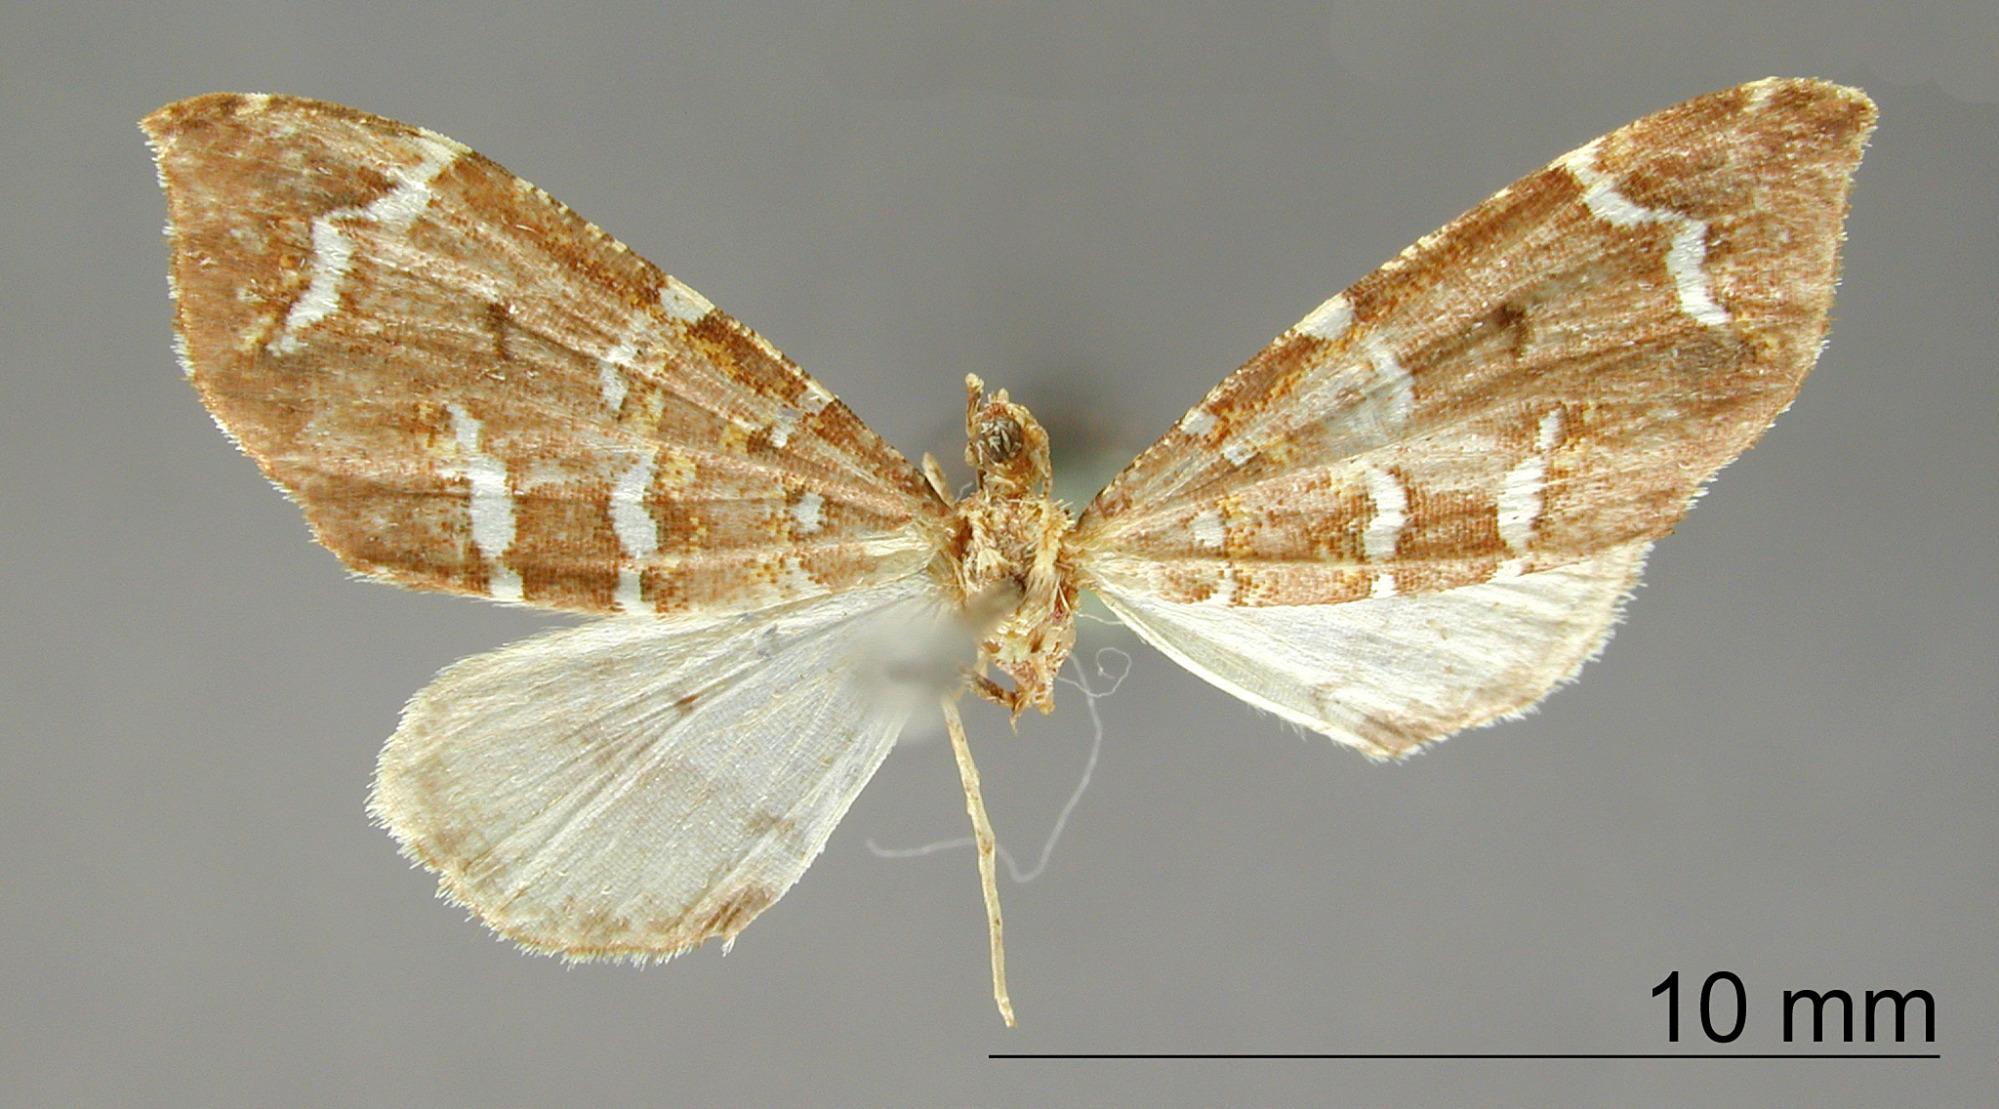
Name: Psaliodes geminisigna
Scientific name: Psaliodes geminisigna Dognin, 1918
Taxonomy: Animalia, Arthropoda, Insecta, Lepidoptera, Geometridae, Larentiinae
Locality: Monte Tolima, Colombia